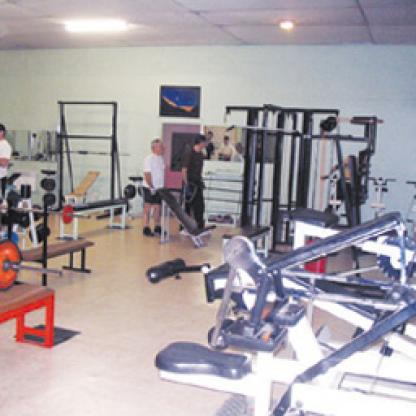
Scene: Indoor